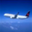
Label: airplane